History of malaria

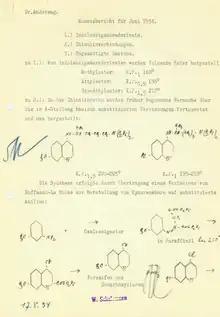
Protocol for the synthesis of Resochin, Hans Andersag 1934

From about the mid-19th century, the establishment of the scientific method demanded testable hypotheses and verifiable phenomena for causation and transmission. Anecdotal reports, and the discovery in 1881 that mosquitoes were the vector of yellow fever, eventually led to the investigation of mosquitoes in connection with malaria.